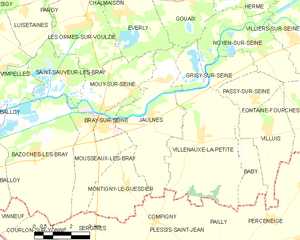
Carte des communes françaises Jaulnes